Margaret Hamburg

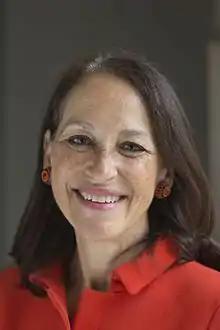
Hamburg in 2015

Margaret Ann "Peggy" Hamburg (born July 12, 1955, Chicago, Illinois) is an American physician and public health administrator, who is serving as the chair of the board of the American Association for the Advancement of Science (AAAS) and co-chair of the InterAcademy Partnership (IAP). She served as the 21st Commissioner of the U.S. Food and Drug Administration from May 2009 to April 2015.